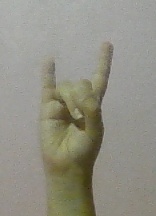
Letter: la